Mark D. Kelly

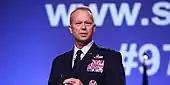
Kelly speaks at the Air Force Association's Air, Space & Cyber Conference on September 22, 2021.

Kelly oversaw an overhaul of the Air Combat Command's fighter training enterprise, based upon the new concept of "Rebuilding the Forge" that began under Kelly's predecessor, James M. Holmes. ACC summarily began a transition into using newer technologies to facilitate the training and assessment of fighter pilots, including the addition of the upcoming T-7A Red Hawk alongside front-line combat jets as training aircraft. This would reduce wear on such combat jets and leave more combat capacity for real-world contingencies. The concept was targeted to yield 60 percent more operational hours for F-22 Raptors and could save costs per flying hour by three to five times.